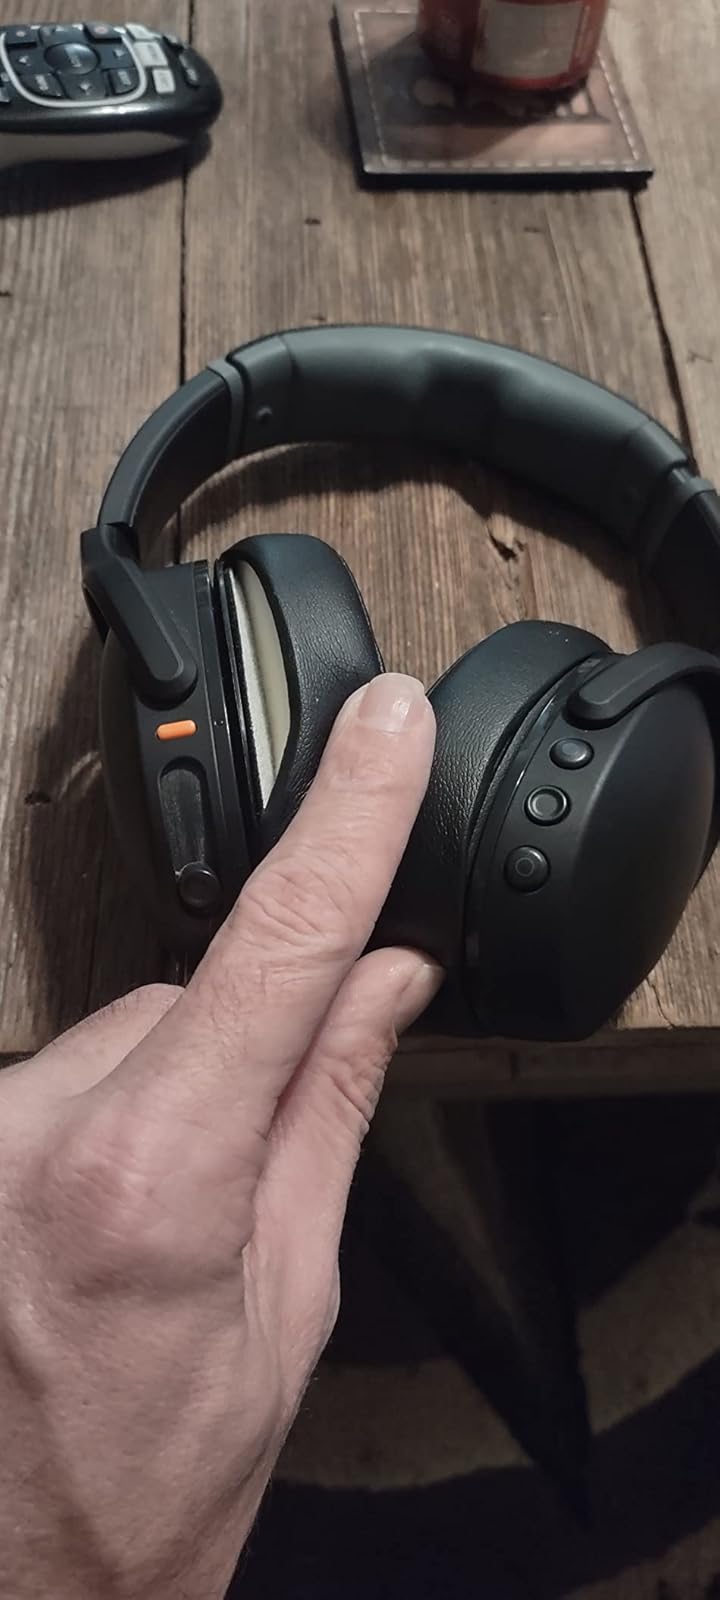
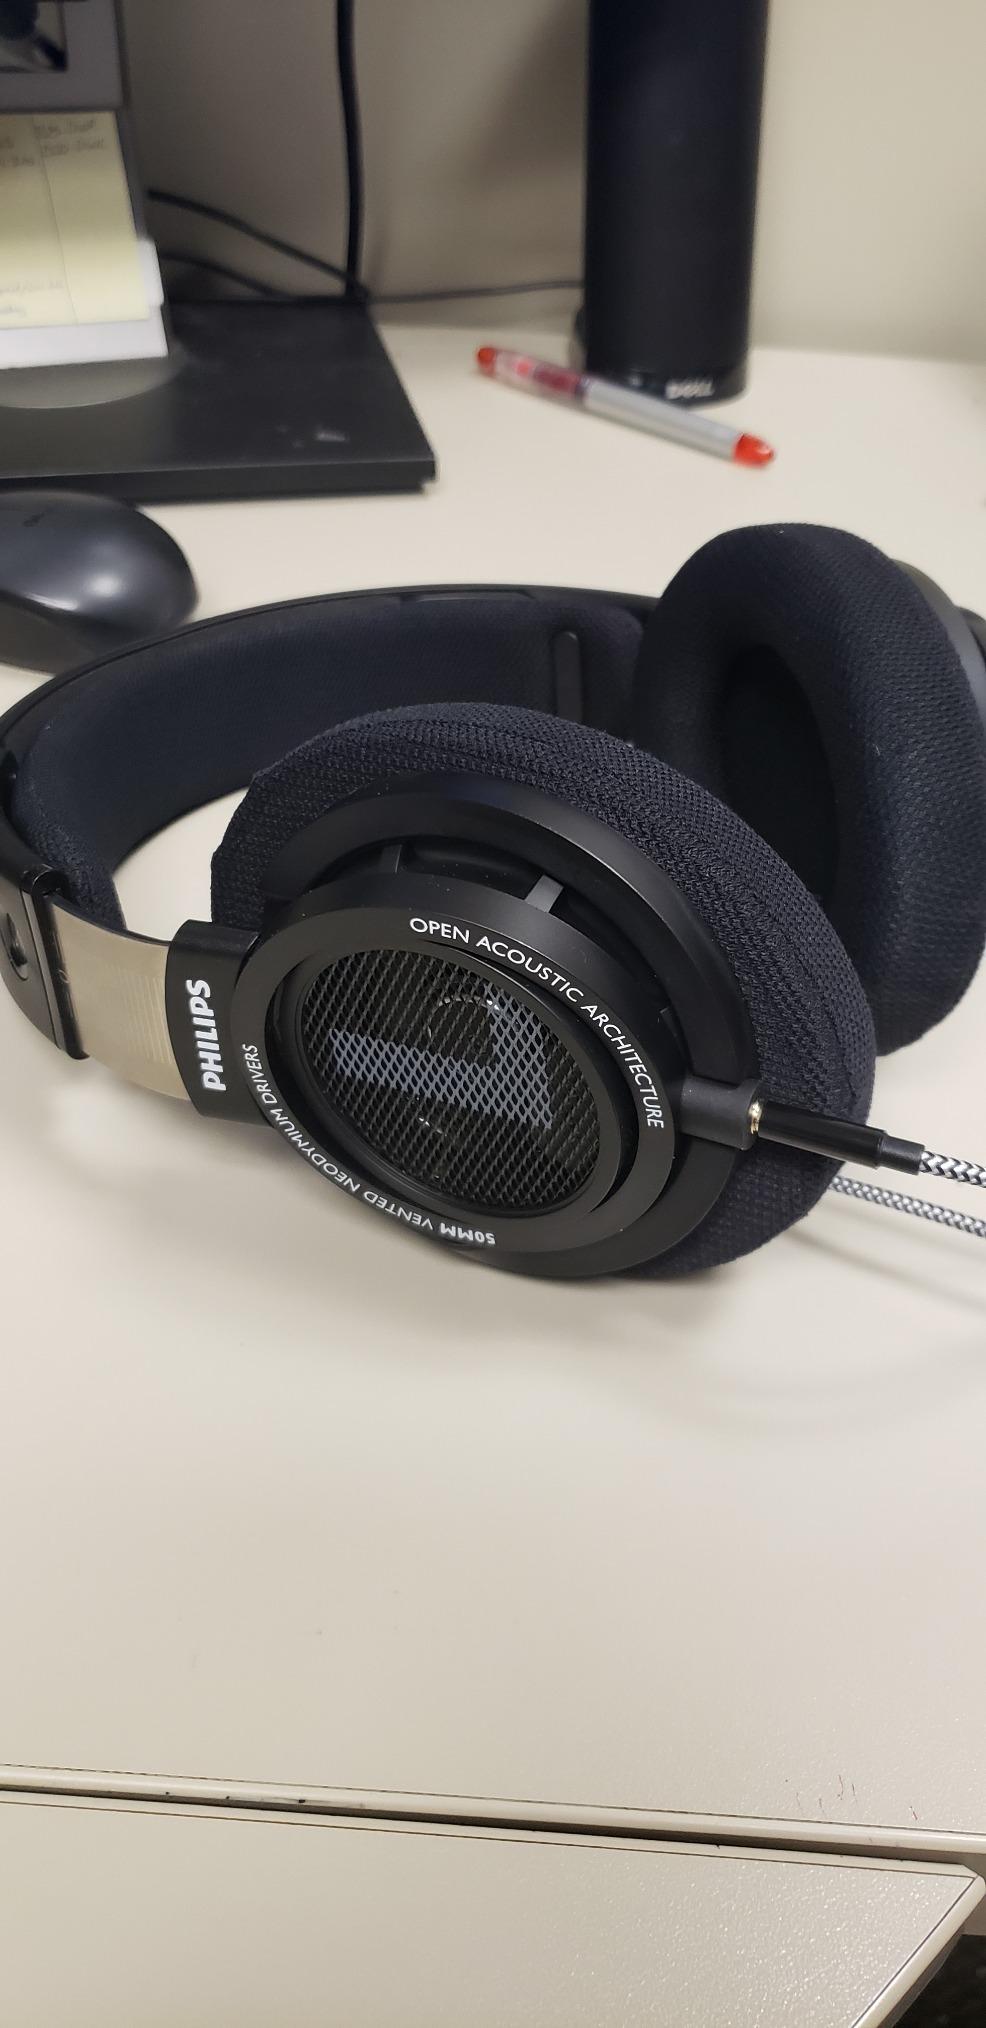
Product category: headphones
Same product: no